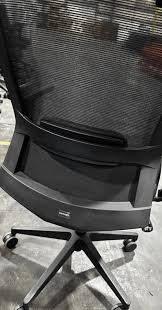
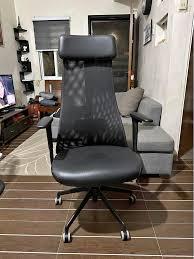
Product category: items_chair
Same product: no